George Fox-Lane, 1st Baron Bingley

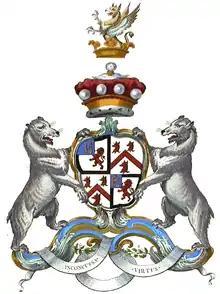
The coat of arms of Lord Bingley.

George Fox-Lane, 1st Baron Bingley ( – 22 February 1773) was a British peer and Tory politician.